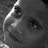
Emotion: happy